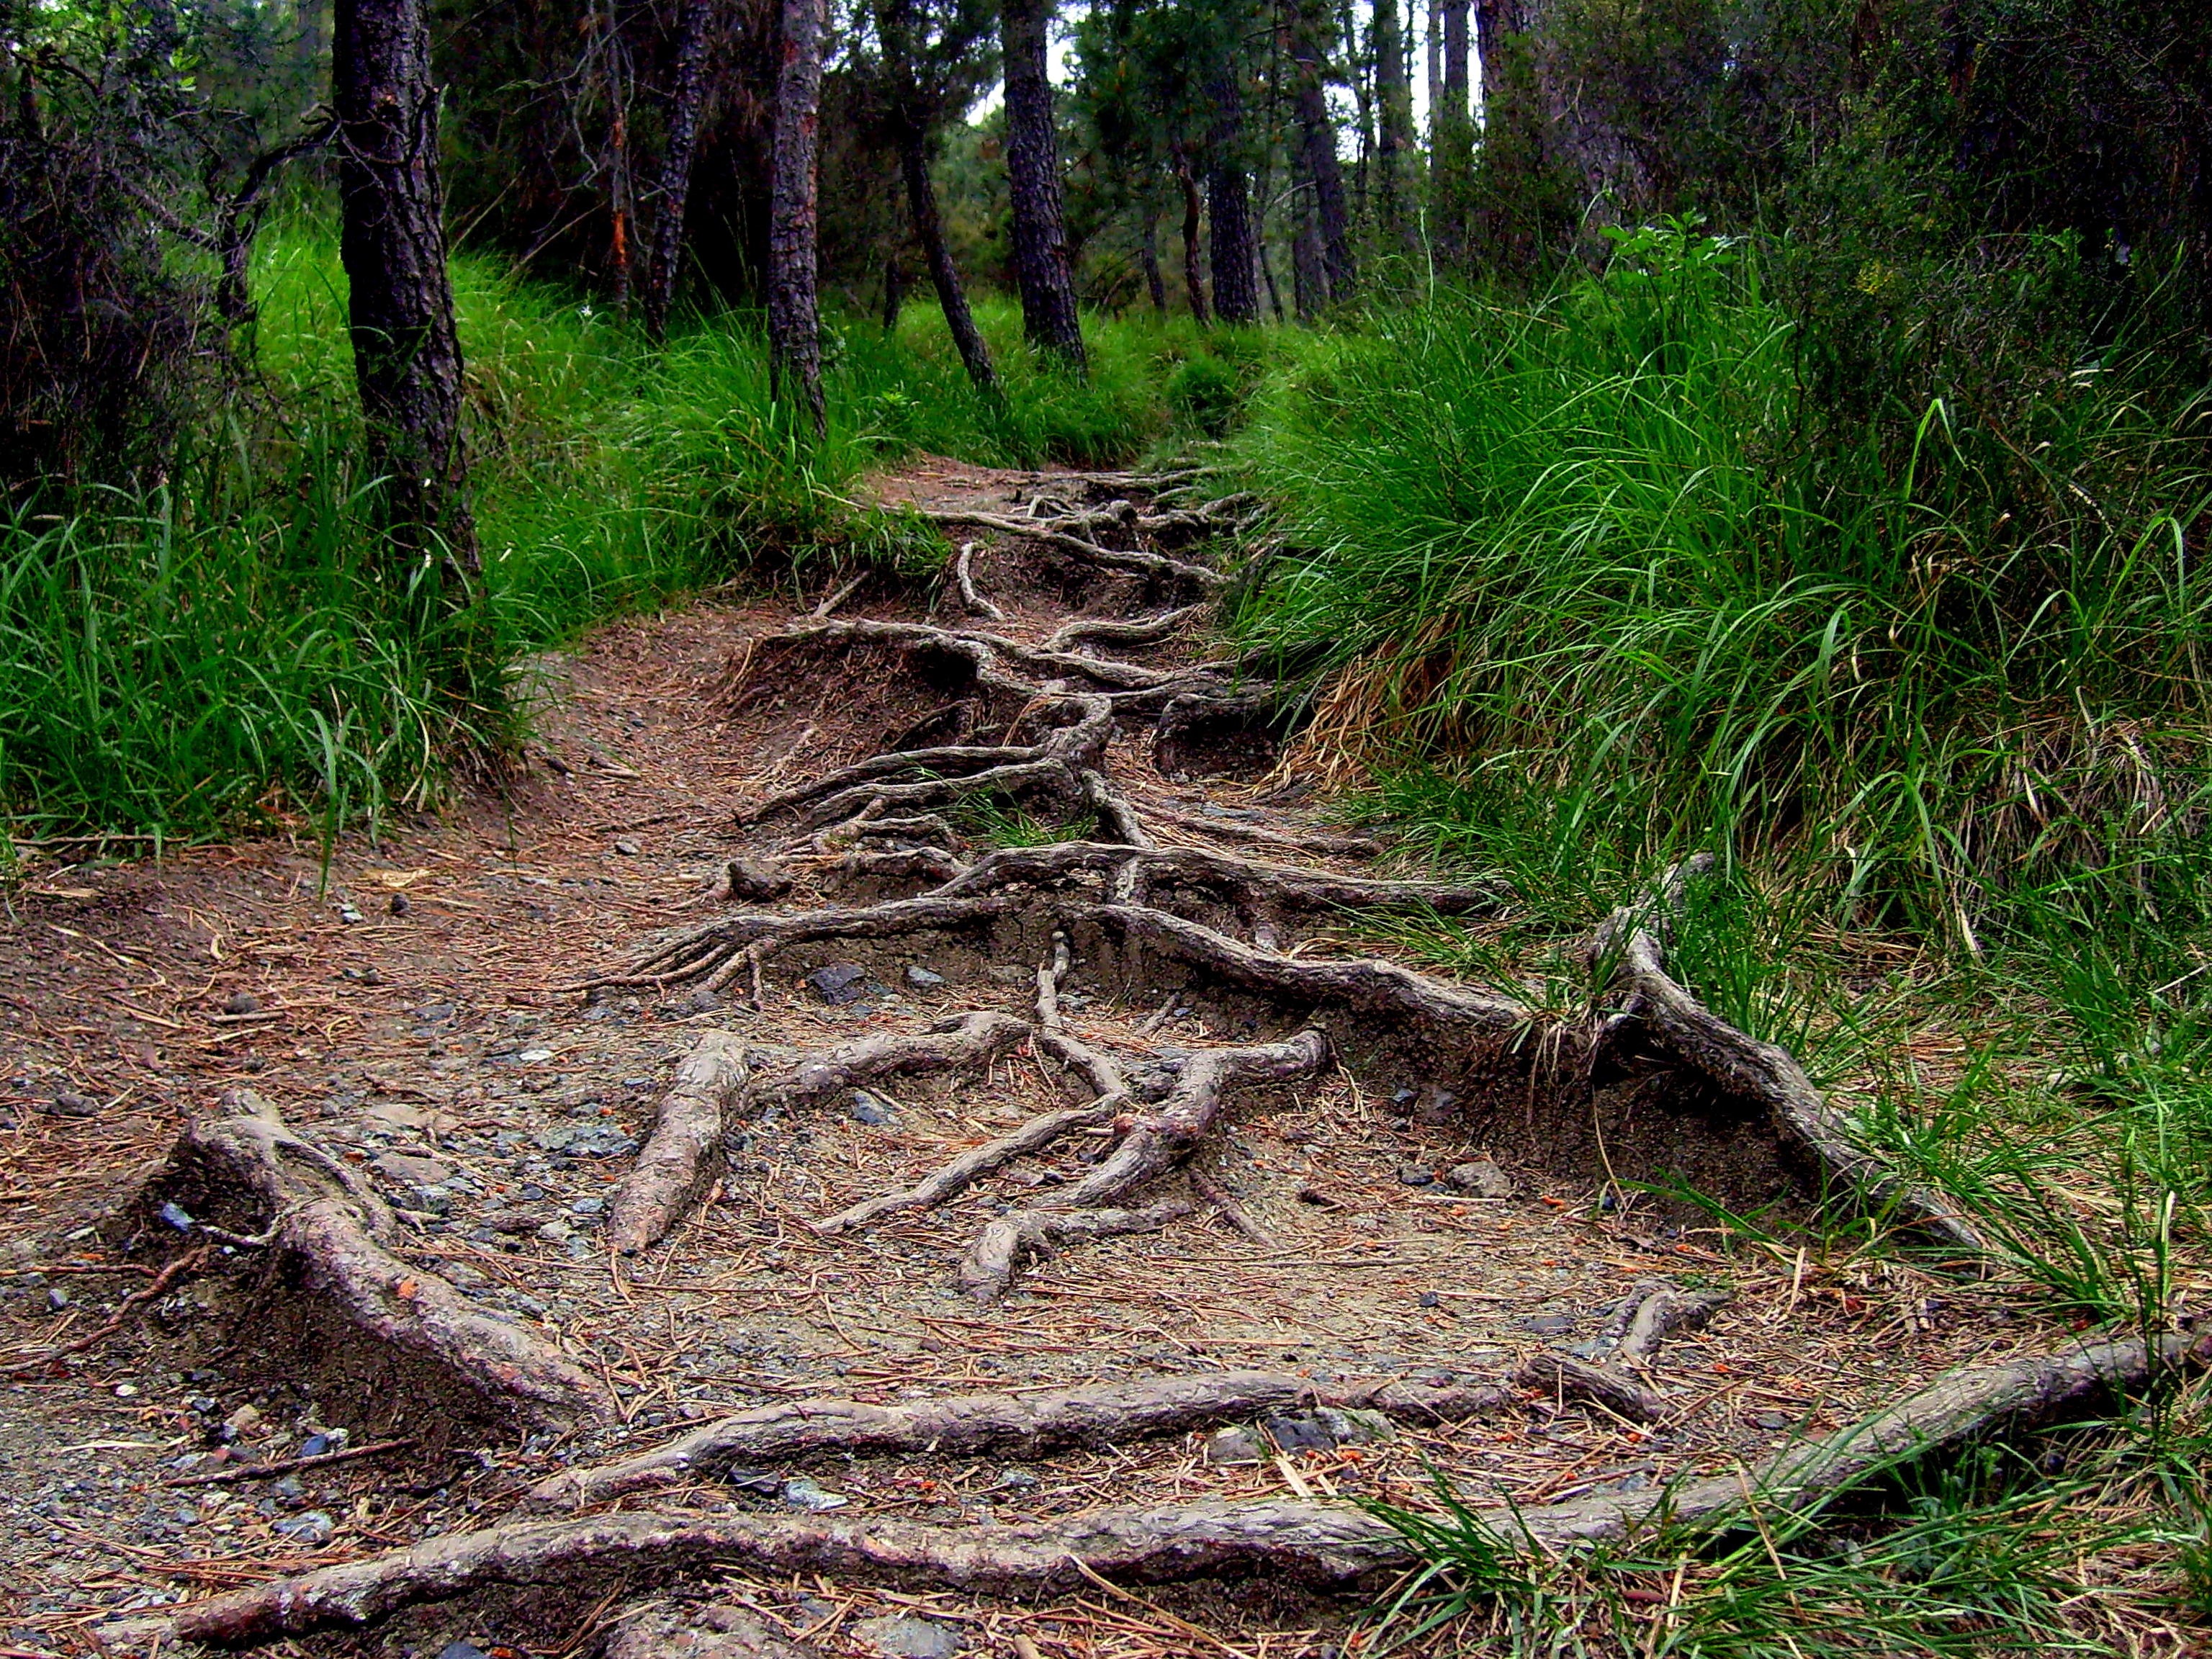
tree, forest, swamp, wilderness, plant, road, trail, trunk, wildlife, stream, jungle, soil, root, vegetation, wetland, roots, woodland, habitat, ecosystem, natural environment, woody plant